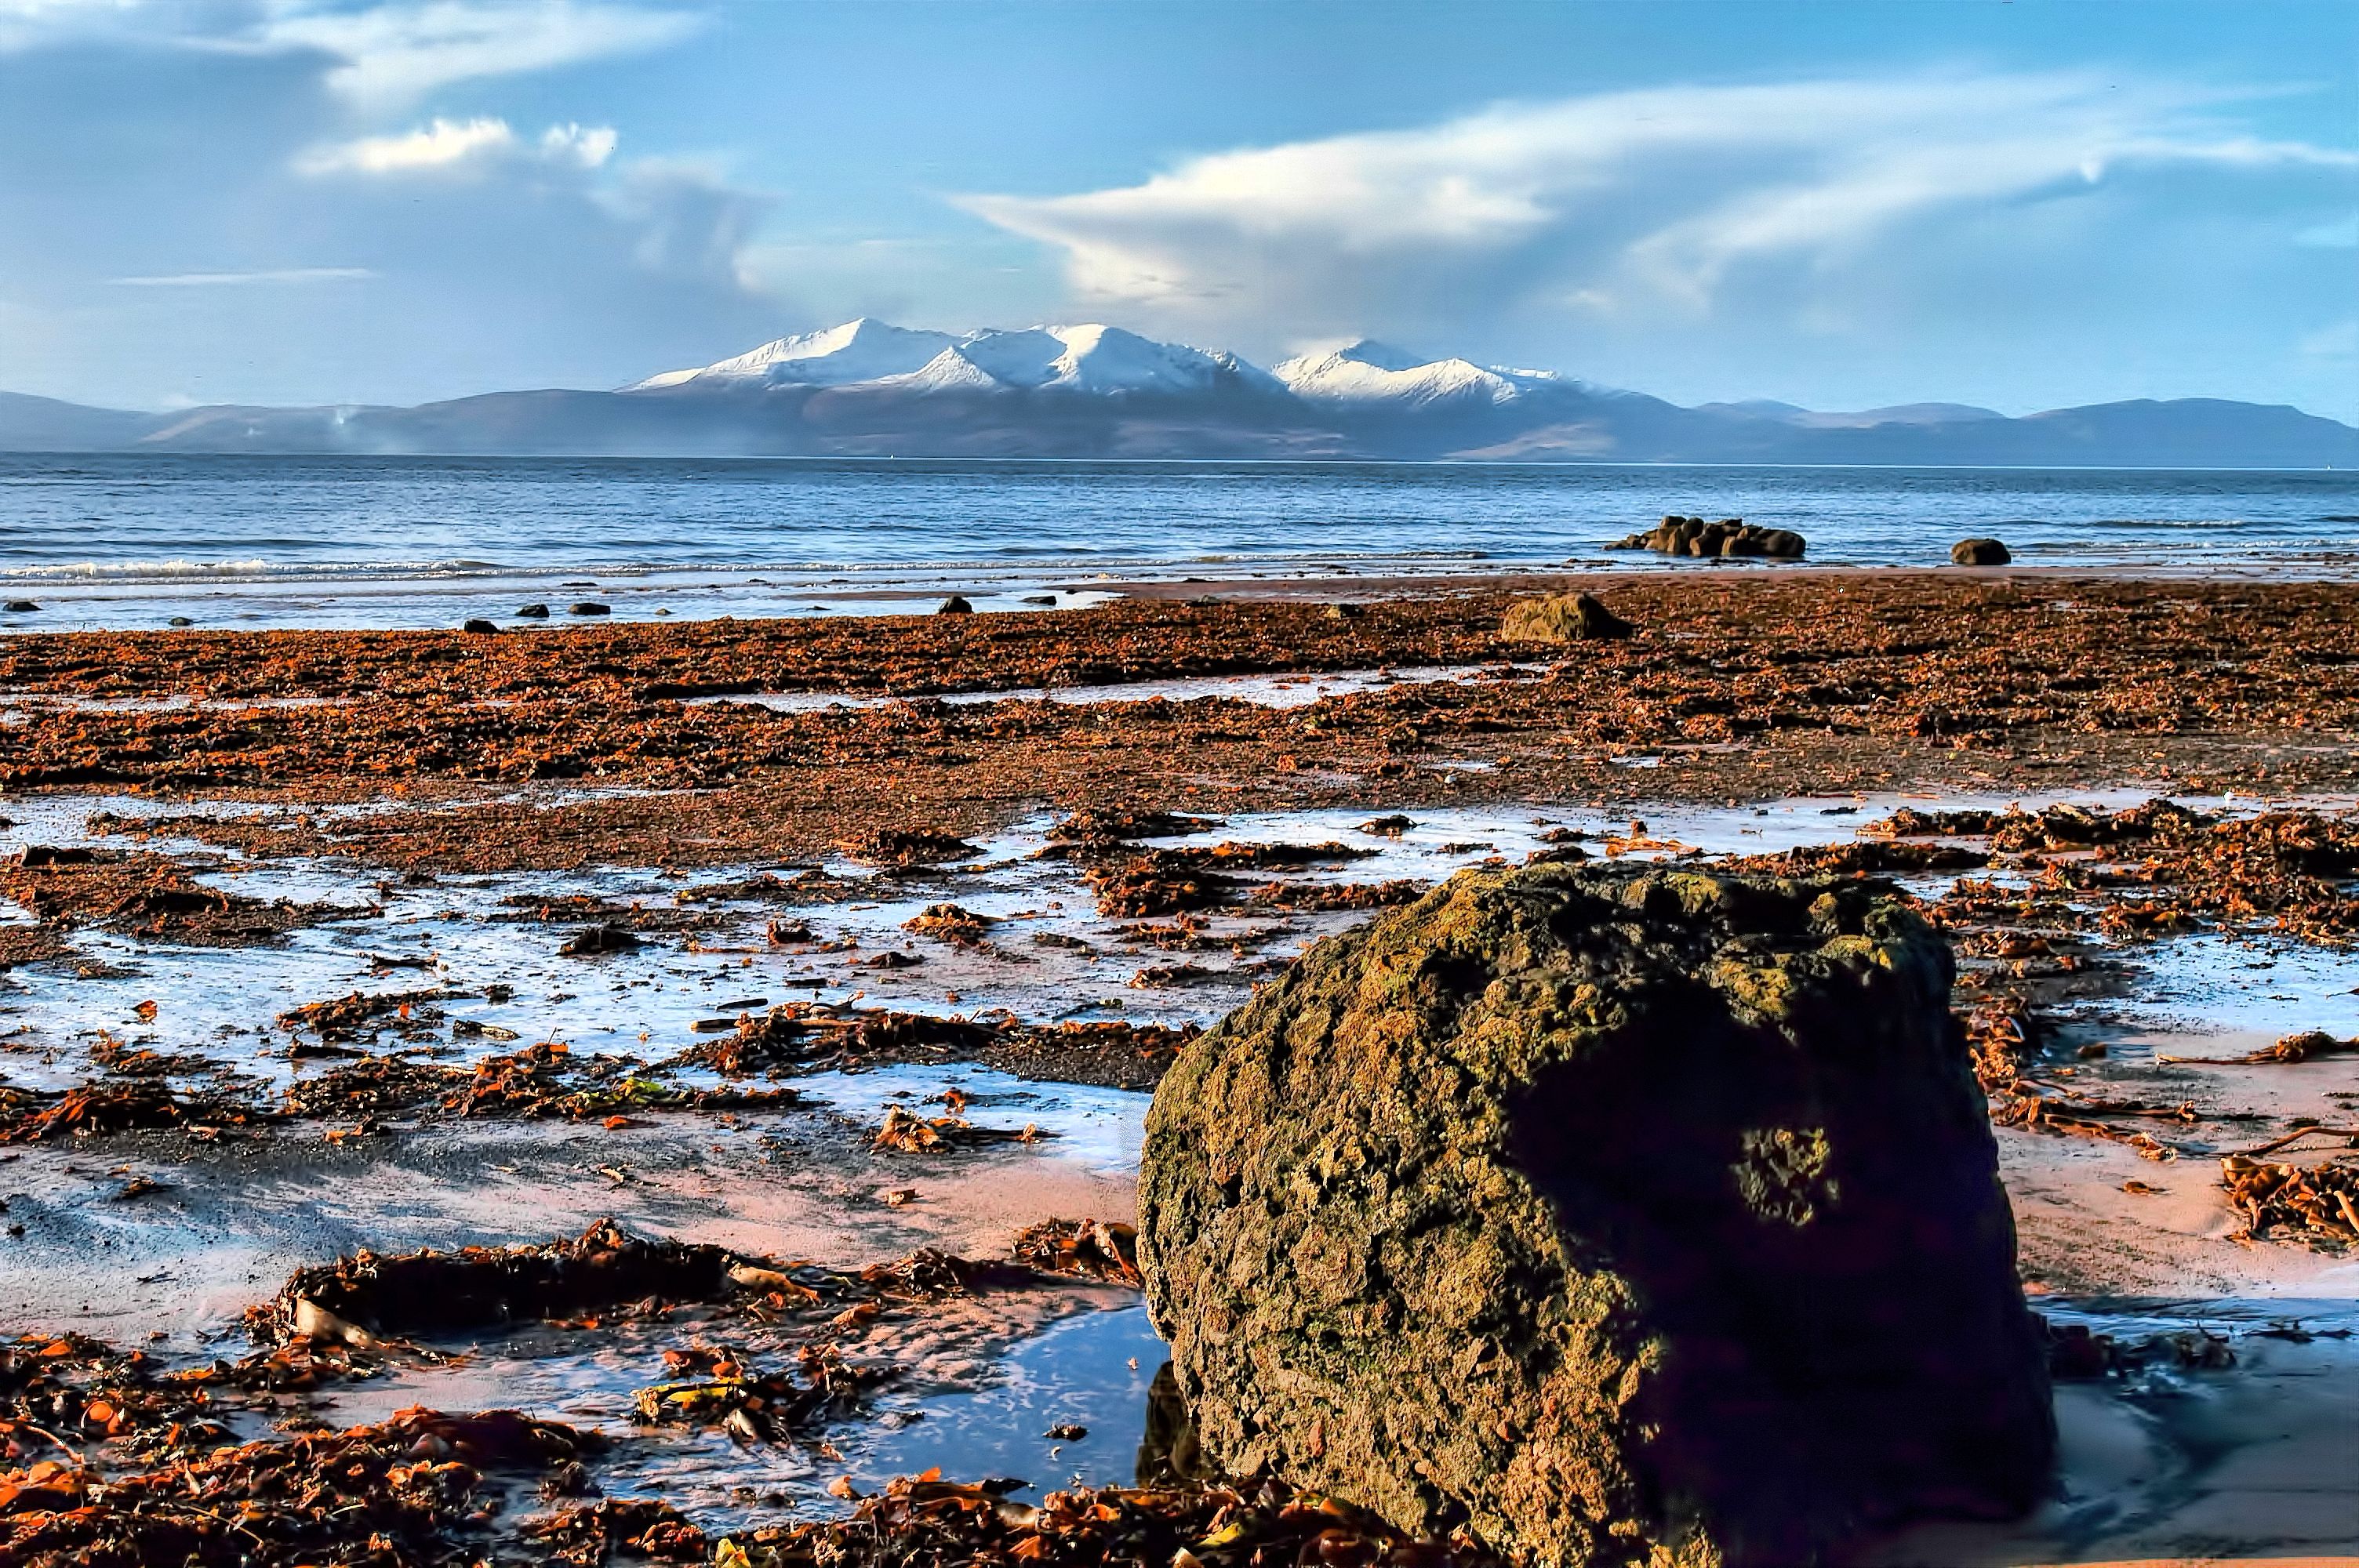
beach, landscape, sea, coast, water, nature, sand, rock, ocean, horizon, wilderness, winter, cloud, sky, sunrise, sunset, morning, shore, wave, cliff, dusk, evening, cove, reflection, bay, terrain, material, body of water, geology, cape, arran, seamill, landform, natural environment, geographical feature